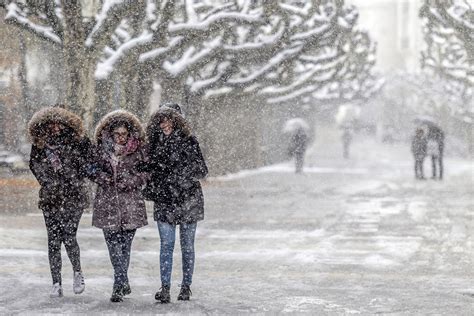
Weather: snow or frosty